French ship Magnanime (1803)

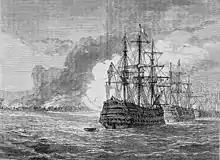
"Magnanime" at the burning of Rousseau on 22 February 1805

"Magnanime" was ordered on 19 June 1794 and was named in October. She was laid down at the Arsenal de Brest on 10 November. The ship was renamed "Quattorze Juillet" on 7 May 1798 and then "Vétéran" on 6 December 1802. She was launched on 18 July 1803, commissioned on 24 September and completed in December. During the Atlantic campaign of 1805–1806 the ship was commanded by Captain Jérôme Bonaparte. After her return to France the ship was blockaded in Concarneau, Brittany, until 1811. "Vétéran" was condemned on 26 October 1833, but was not demolished until November 1841–November 1842.